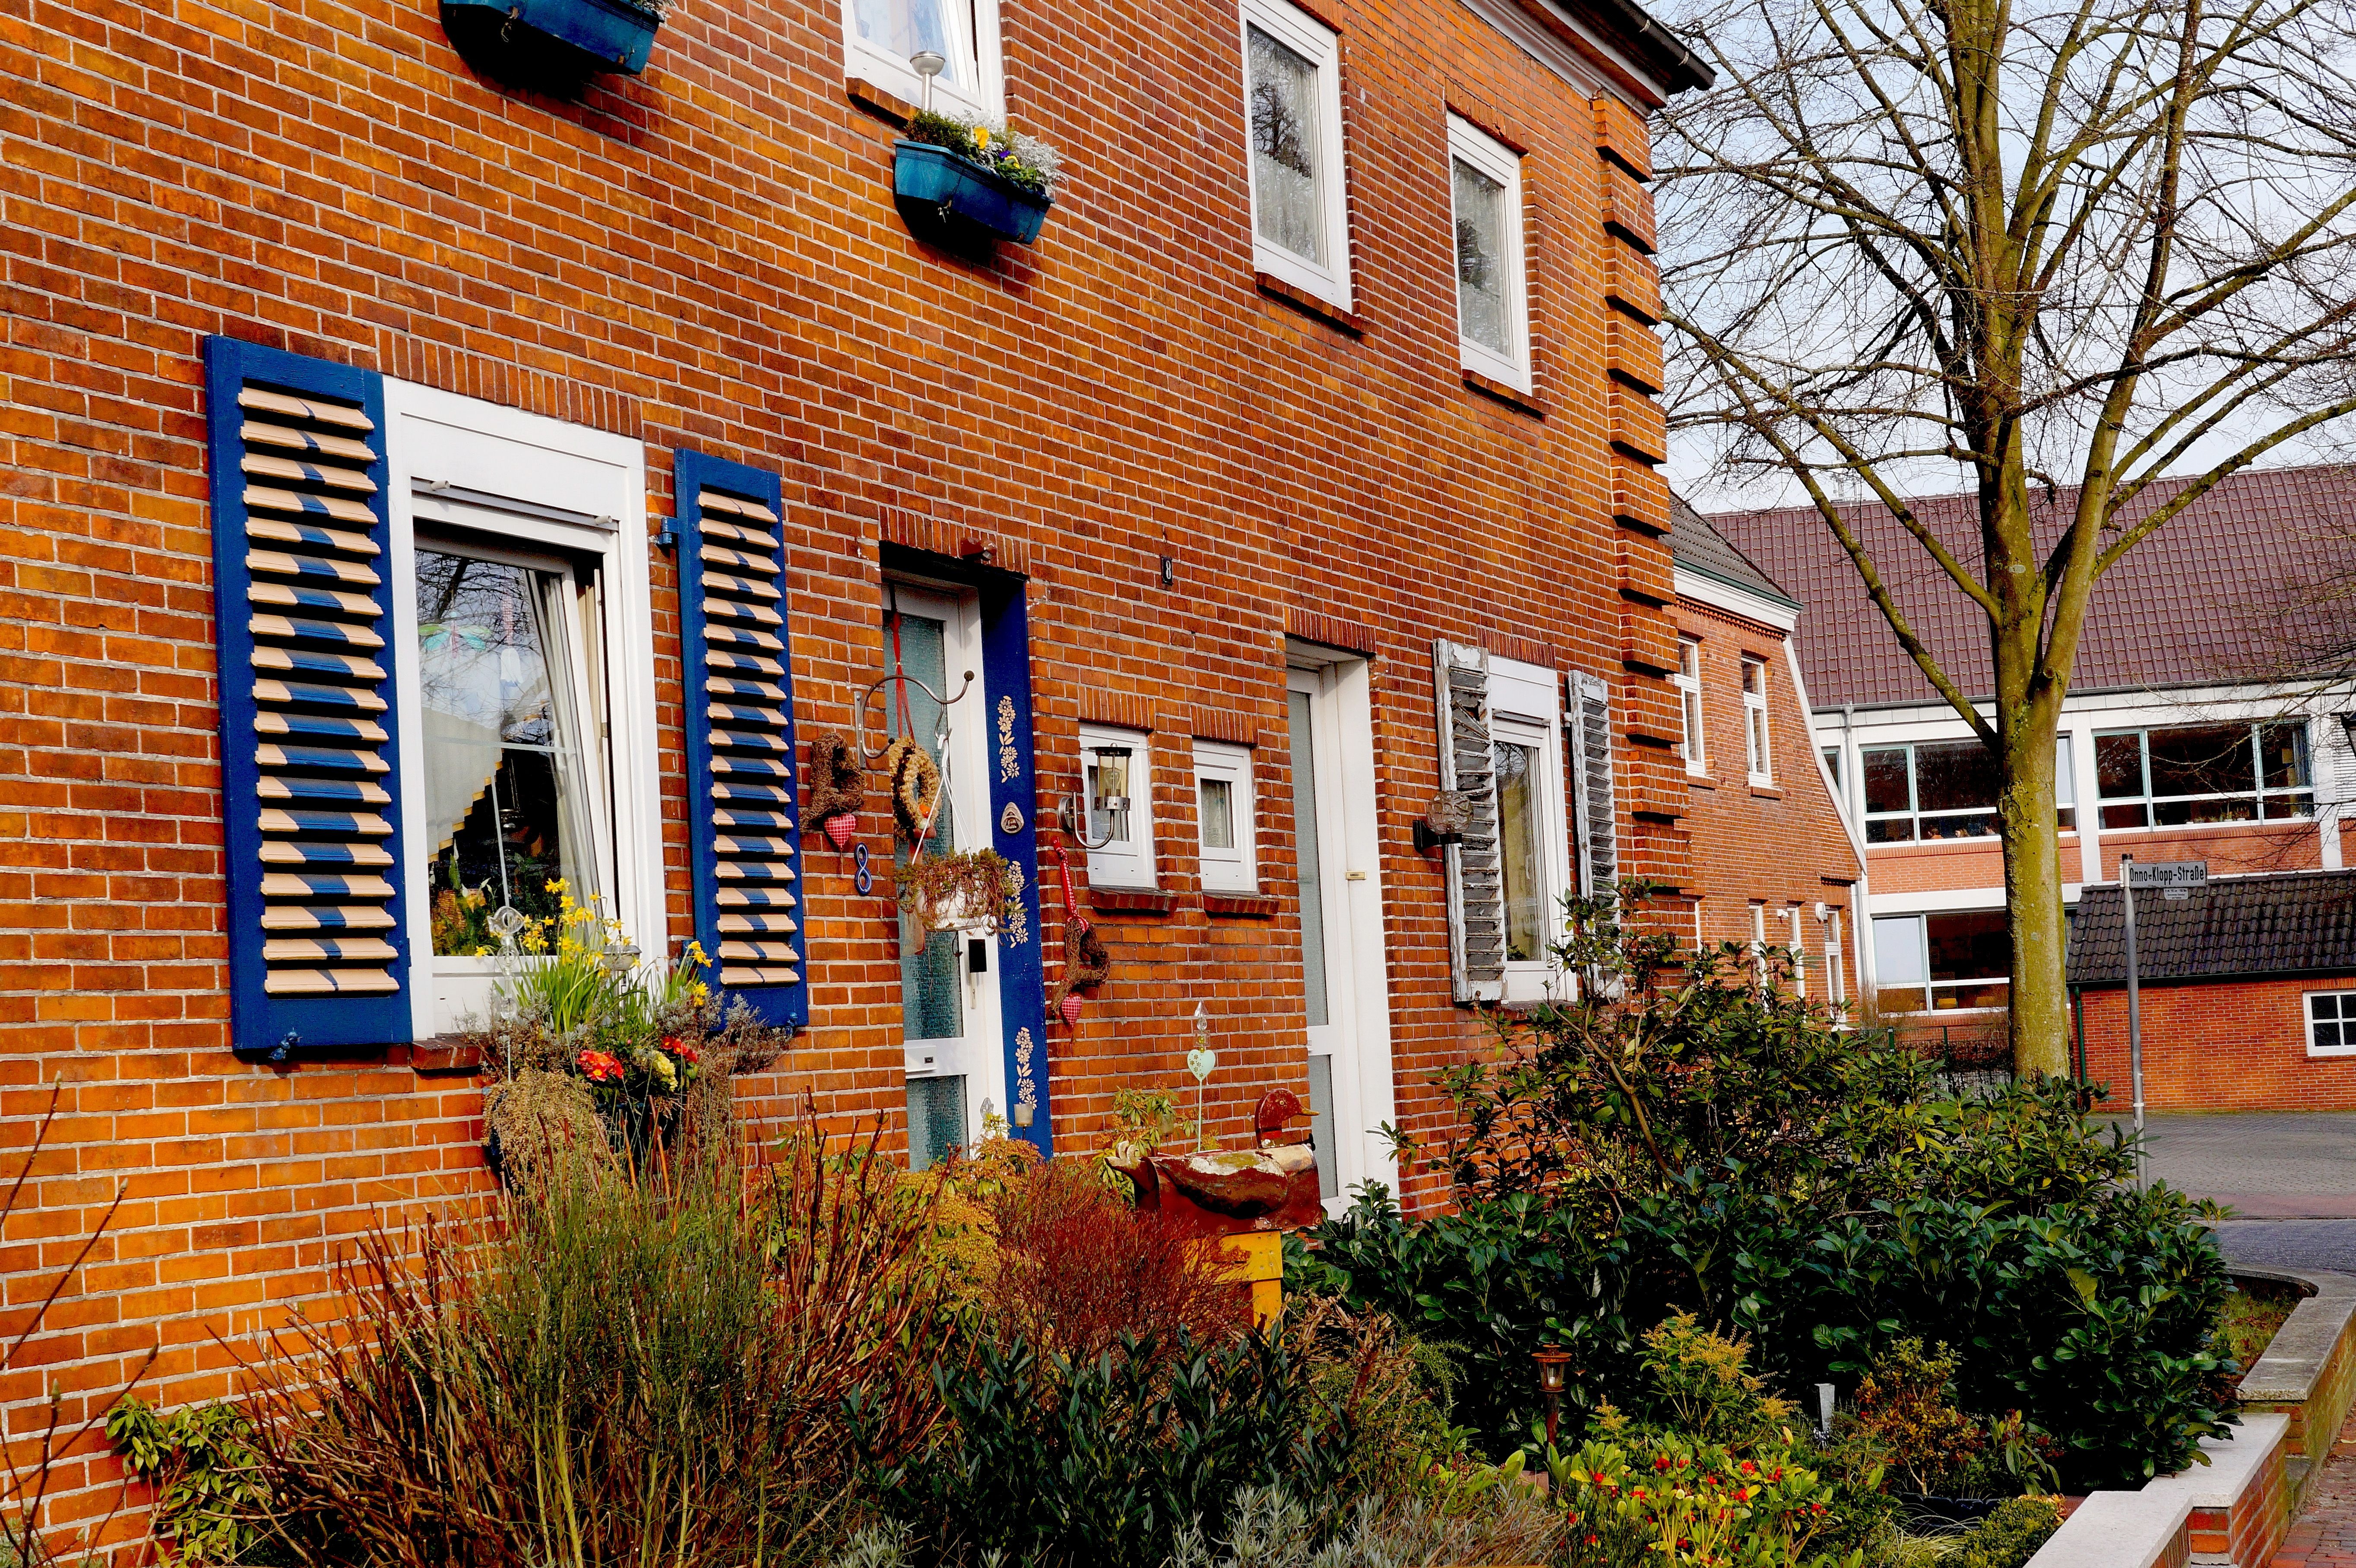
architecture, house, town, building, home, downtown, suburb, cottage, facade, property, brick, apartment, estate, condominium, neighbourhood, real estate, front view, urban area, residential area, human settlement